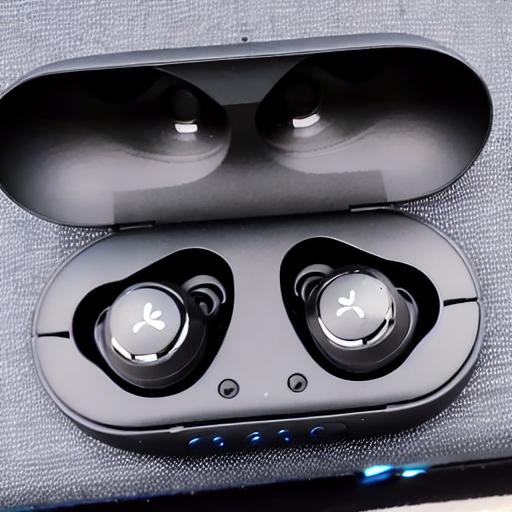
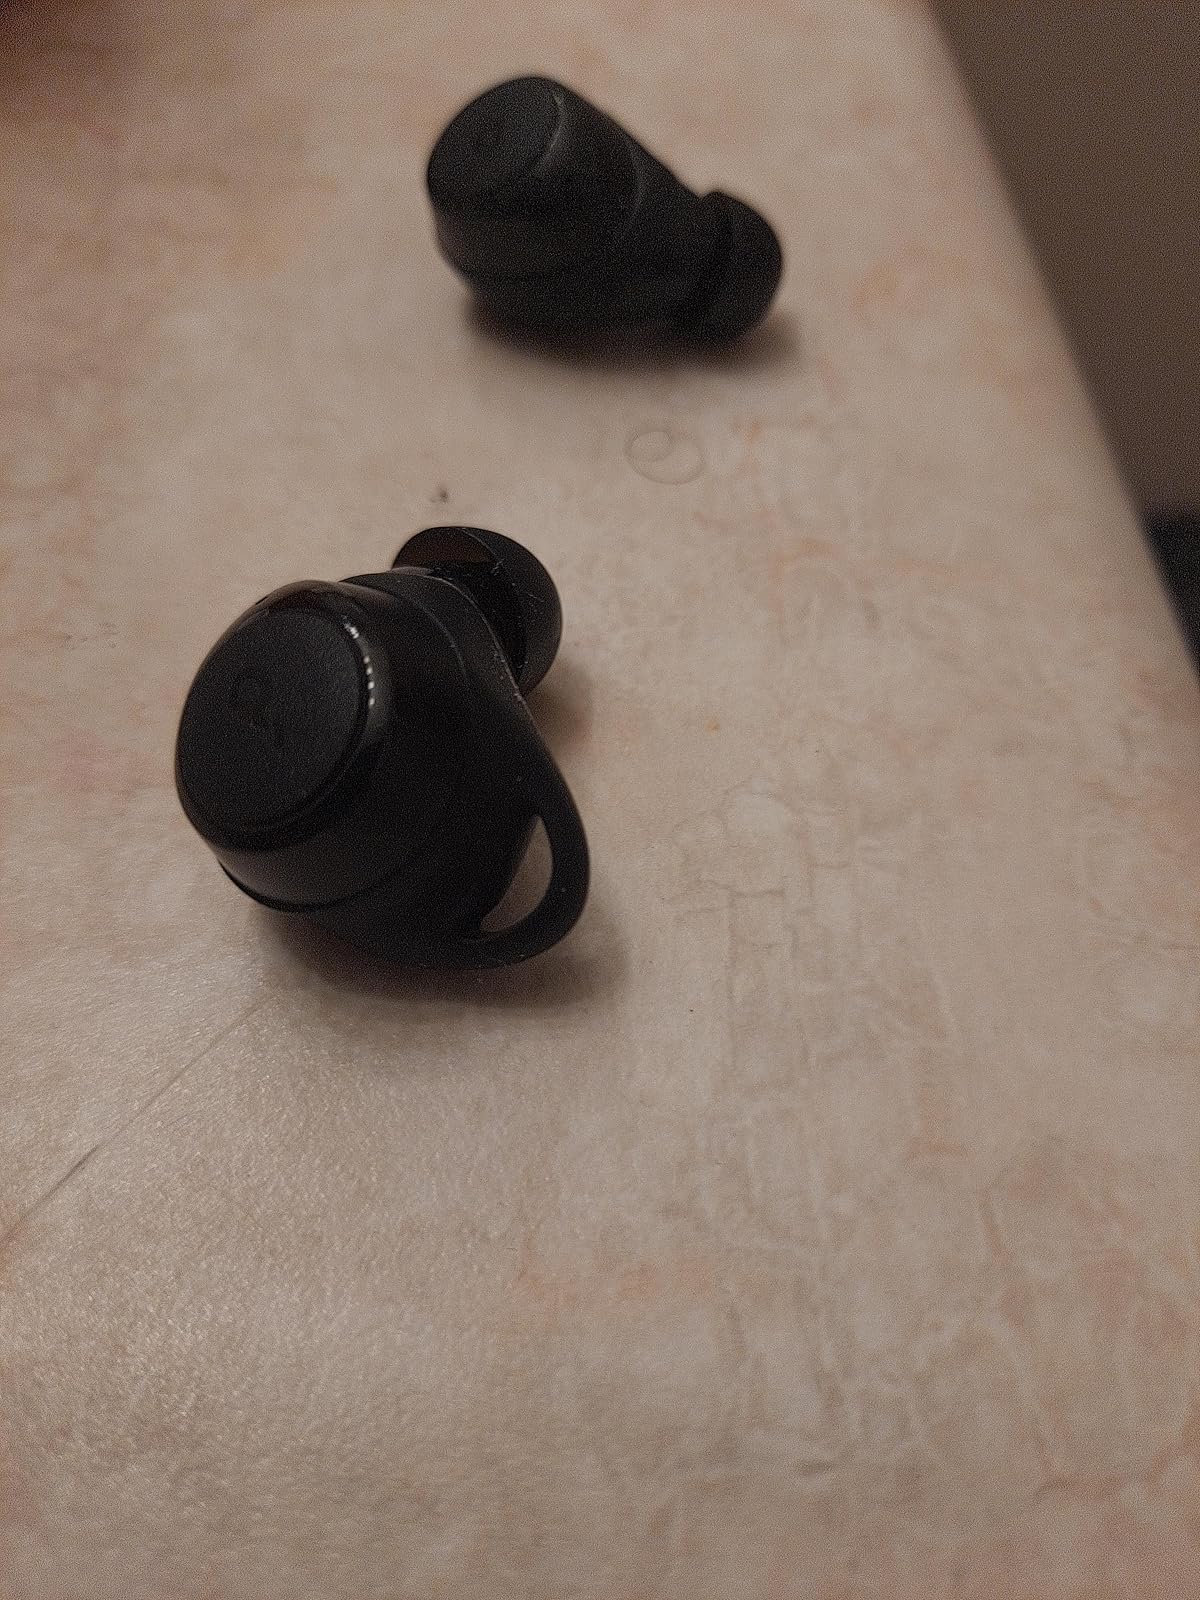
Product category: earbuds
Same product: no